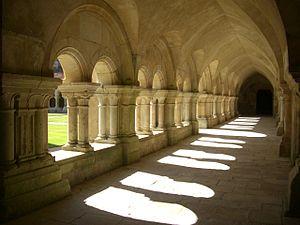
Abbaye de Fontenay (Classé) This building is indexed in the Base Mérimée, a database of architectural heritage maintained by the French Ministry of Culture,